Hugh Moffat (politician)

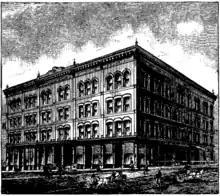
Moffat Block, built in 1871 on the SW corner of Fort and Griswold

Hugh Moffat was born in Coldstream, Scotland in 1810. He soon emigrated to America, settling first in Albany, New York, and in 1837 moving to Detroit. He began work as a carpenter, and built up a successful and profitable business as a builder, constructing, among other things, Mariners' Church as well as the now demolished St. Paul's Church, Biddle House, and the Moffat Block. In 1852, he expanded his business into the lumber trade by purchasing a sawmill and forested land. His lumber business was even more profitable than his carpentry had been. In 1878, Moffat took on two partners: his son Addison and Florence D. Eatherly, a "confidential employee and faithful friend."